Art Nugent

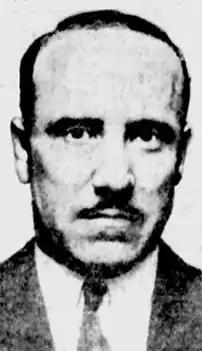
Art Nugent in 1960.

Arthur William Nugent (1891 - March 25, 1975), better known as Art Nugent, was an American cartoonist notable for his long-running syndicated puzzle feature, "Funland" (aka "Uncle Art's Funland"), which he drew for four decades. He sometimes used the signature A. W. Nugent.